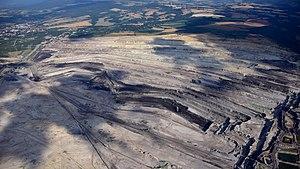
La mine de Turów est une mine à ciel ouvert de Charbon située en Pologne.